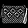
Label: Bag